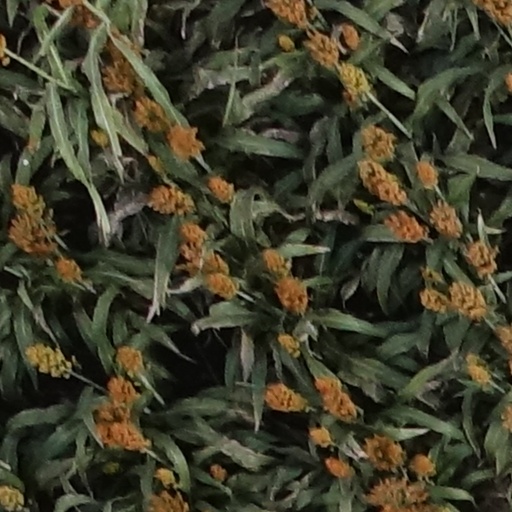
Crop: sorghum